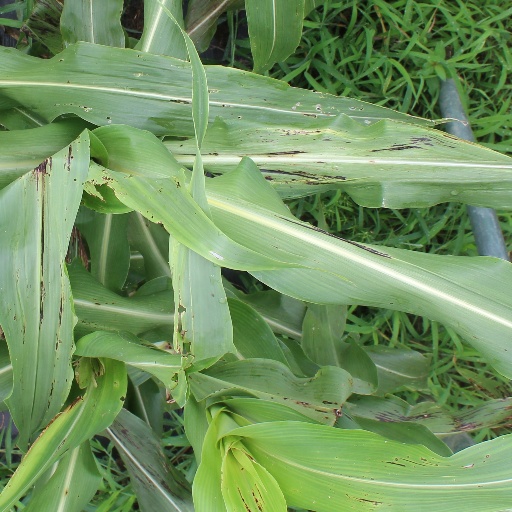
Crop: sorghum